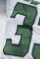
Number: 3